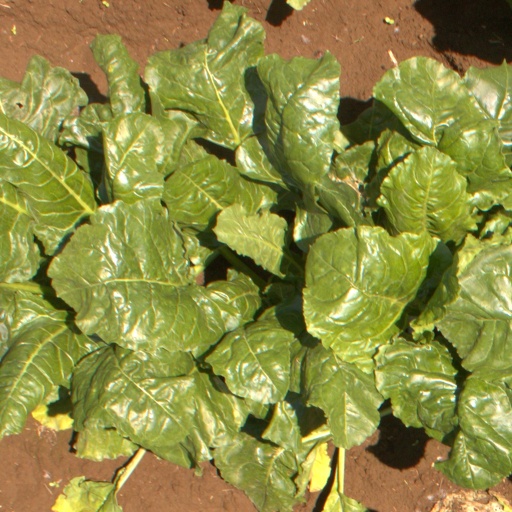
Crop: sugar beet